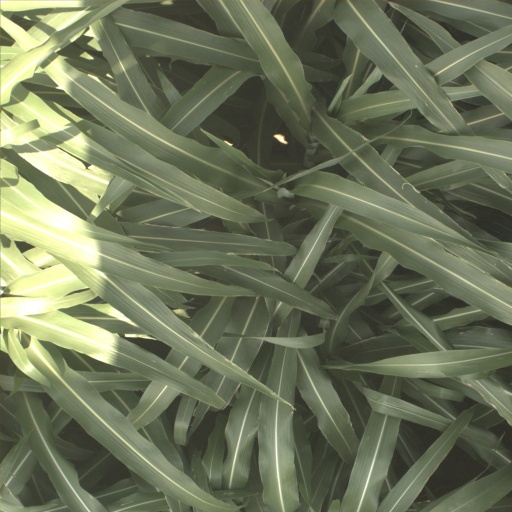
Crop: sorghum